Leck mir den Arsch fein recht schön sauber

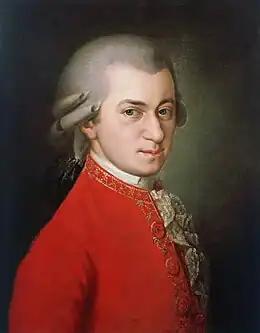
Wolfgang Amadeus Mozart, posthumous painting by Barbara Krafft (1819)

"" ("Lick my arse right well and clean") is a canon for three voices in B-flat major, K. 233/382d/Anh.A 39. The music was long thought to have been composed by Wolfgang Amadeus Mozart during 1782 in Vienna, but now thought to be the work of Wenzel Trnka. The lyrics appear to stem from Mozart.